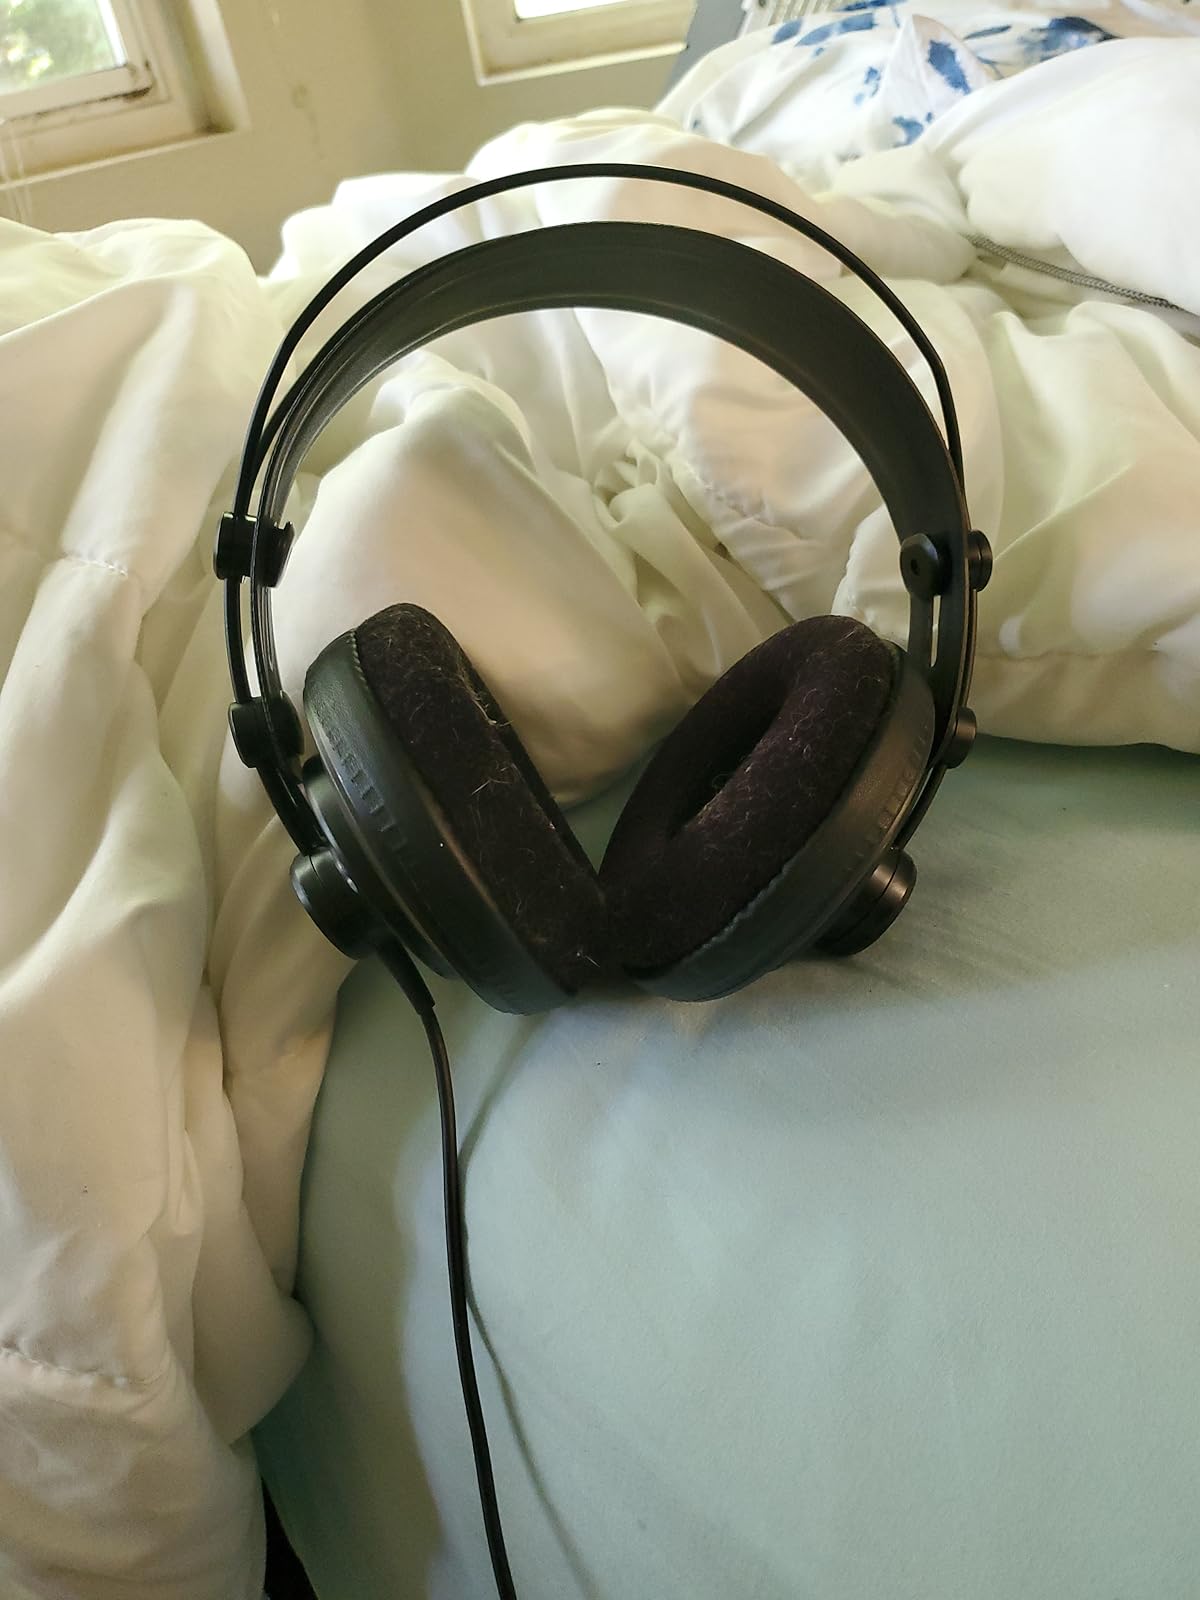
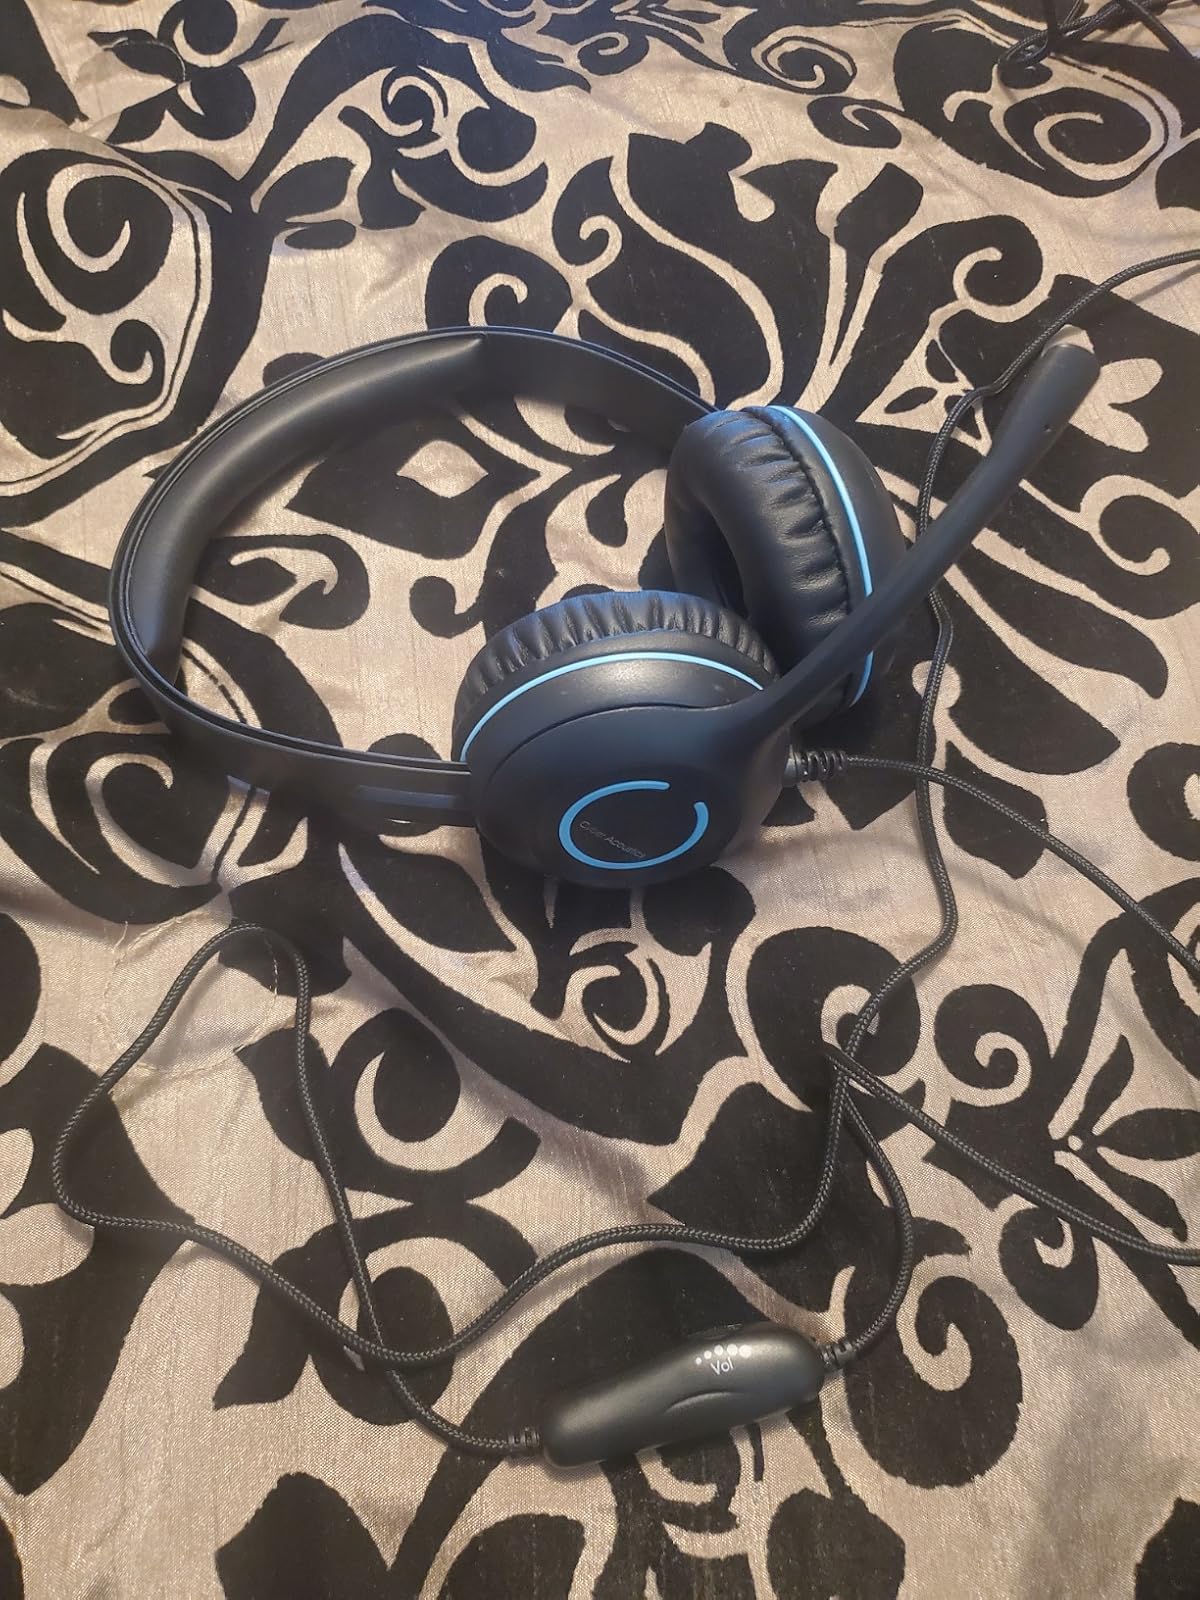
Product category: headphones
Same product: no